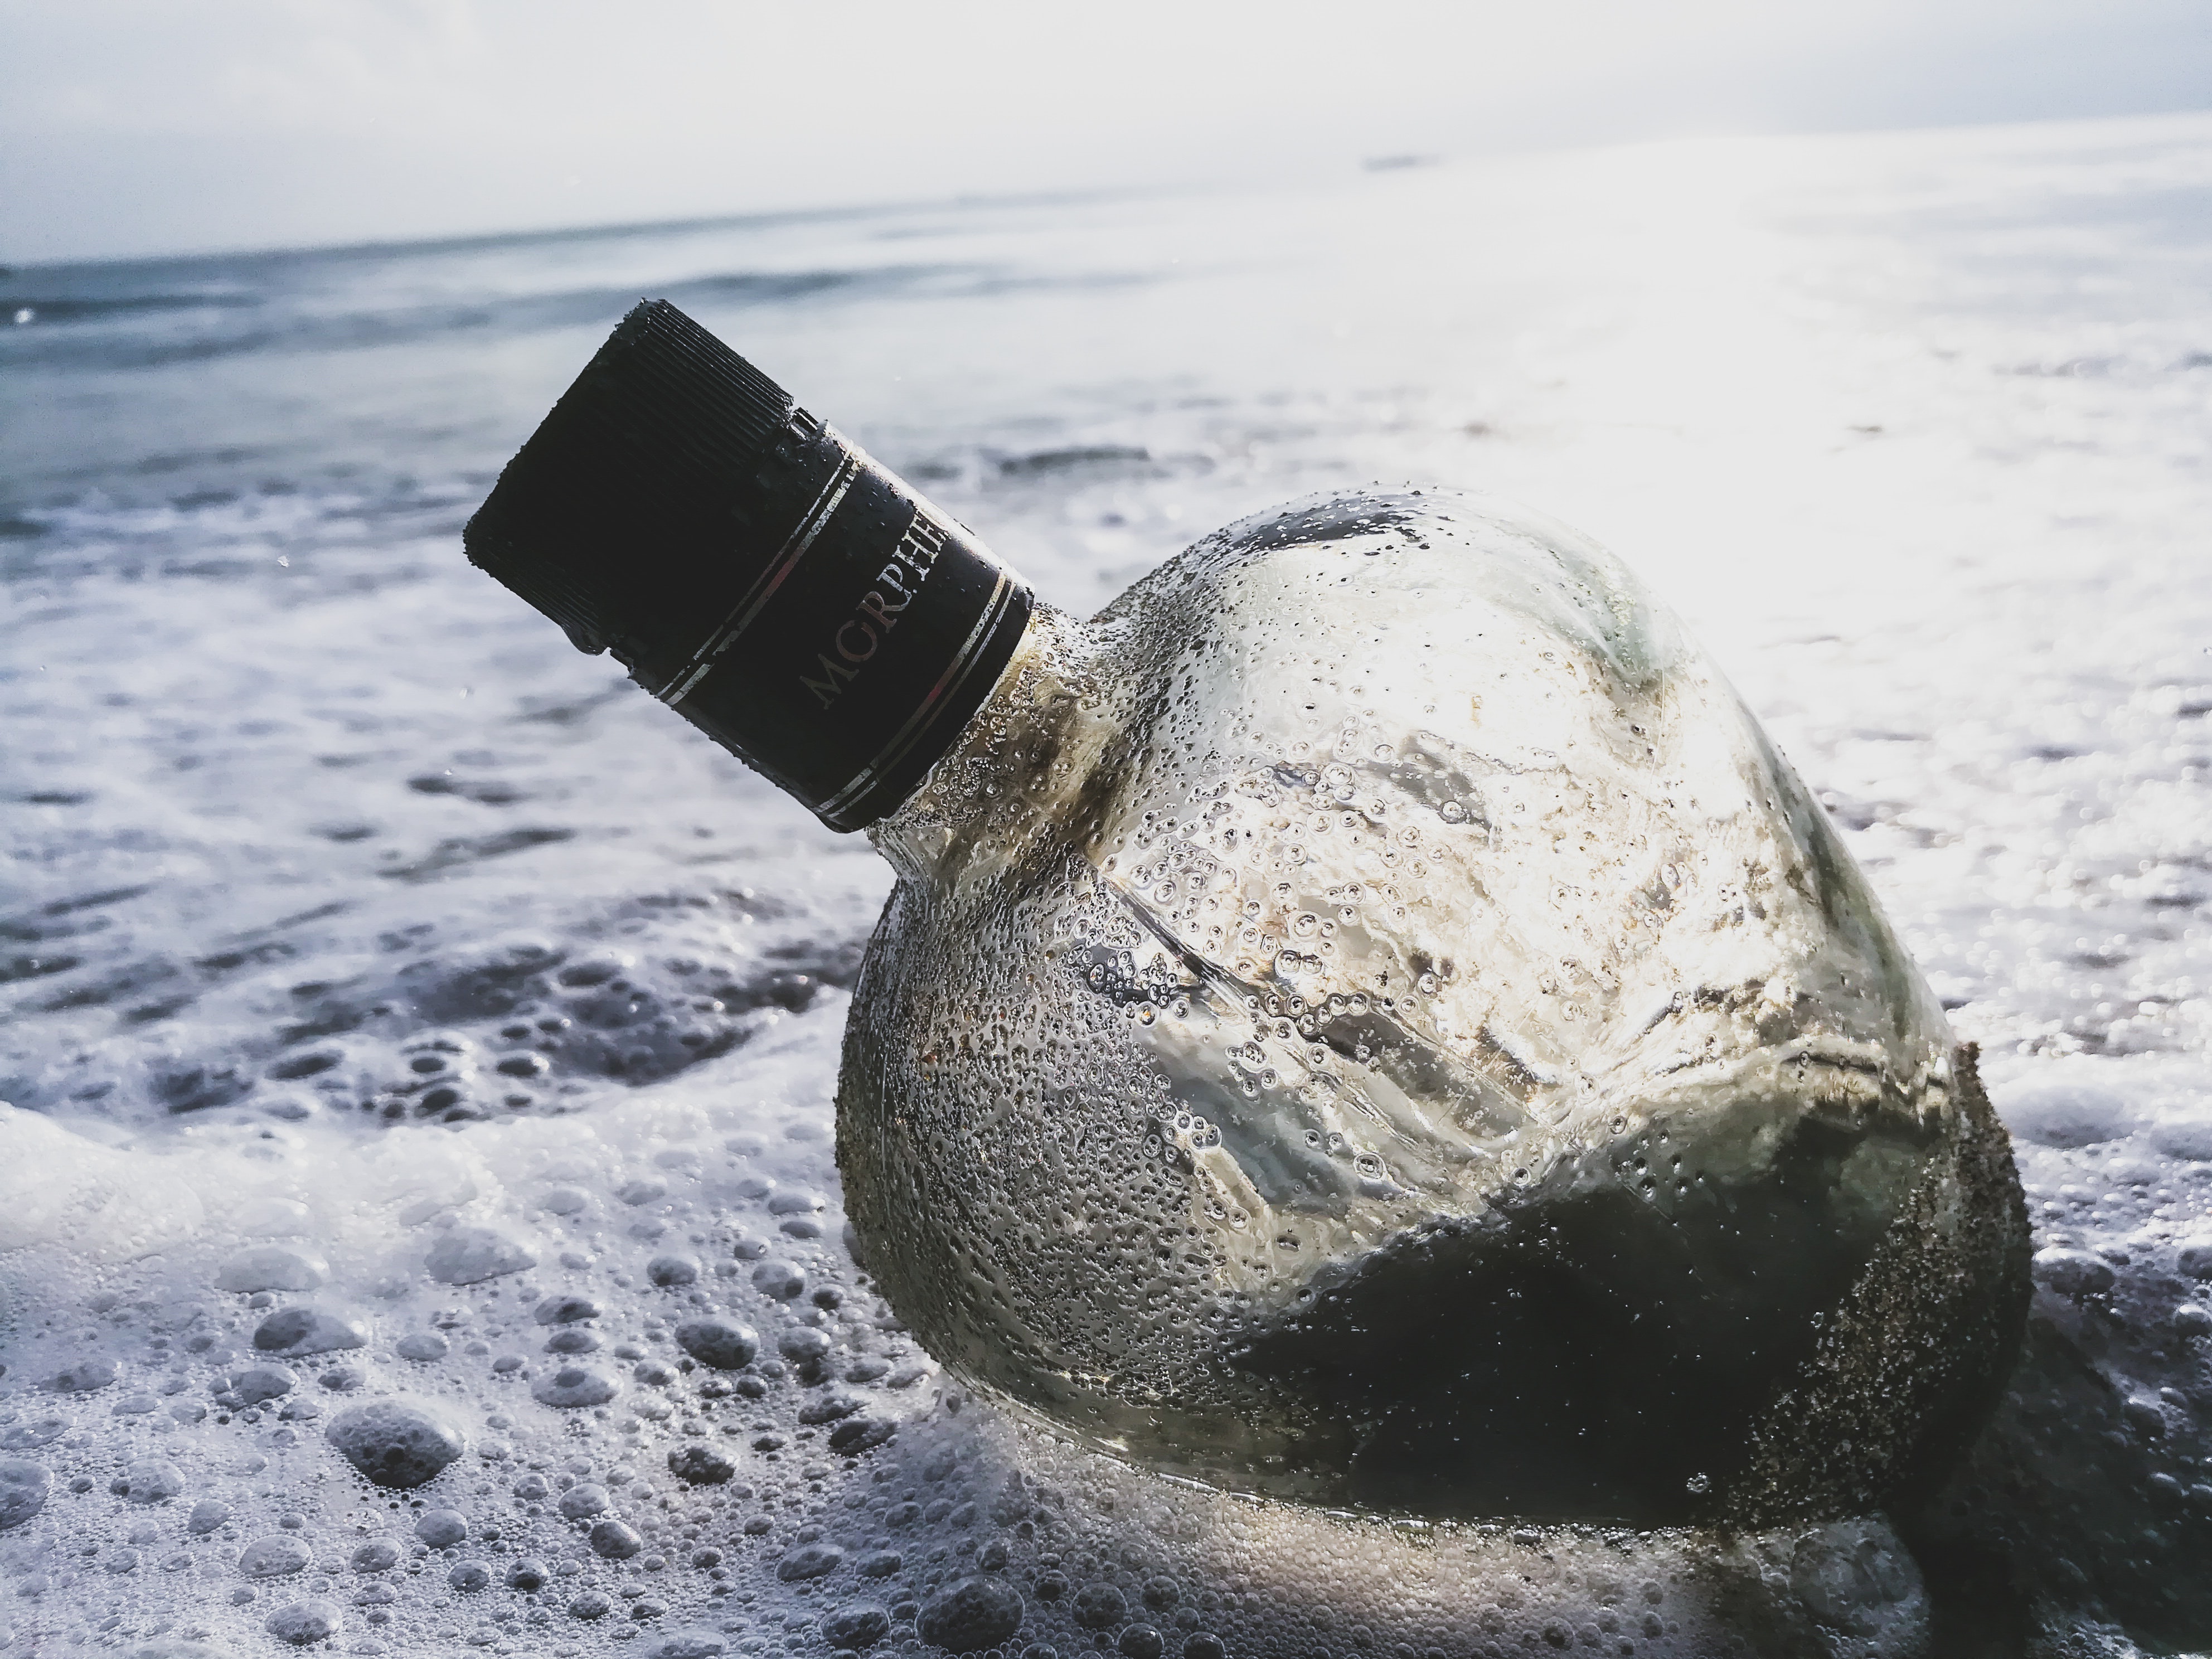
water, ocean, wave, rock, sea, sand, bottle, coast, wind wave, art